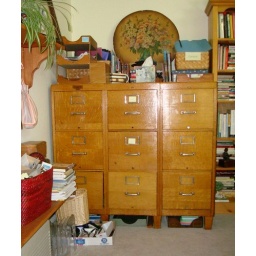
another box to sort and I need to paint or paper the trays under the cabinet.